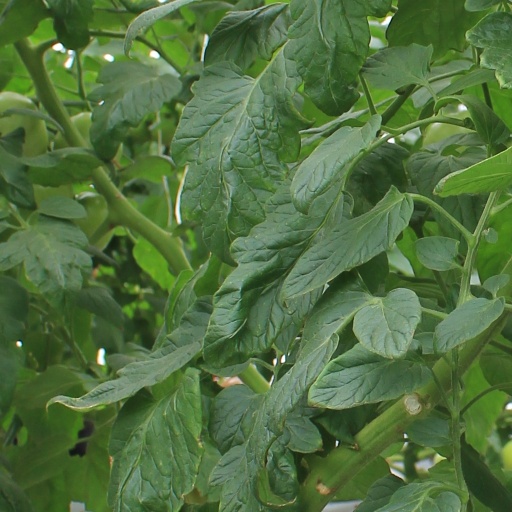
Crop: tomato